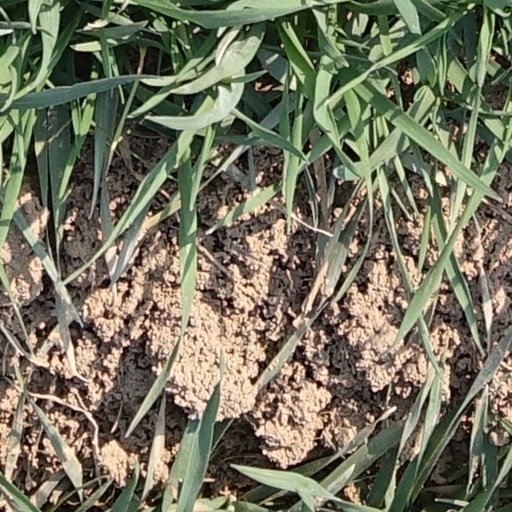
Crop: wheat